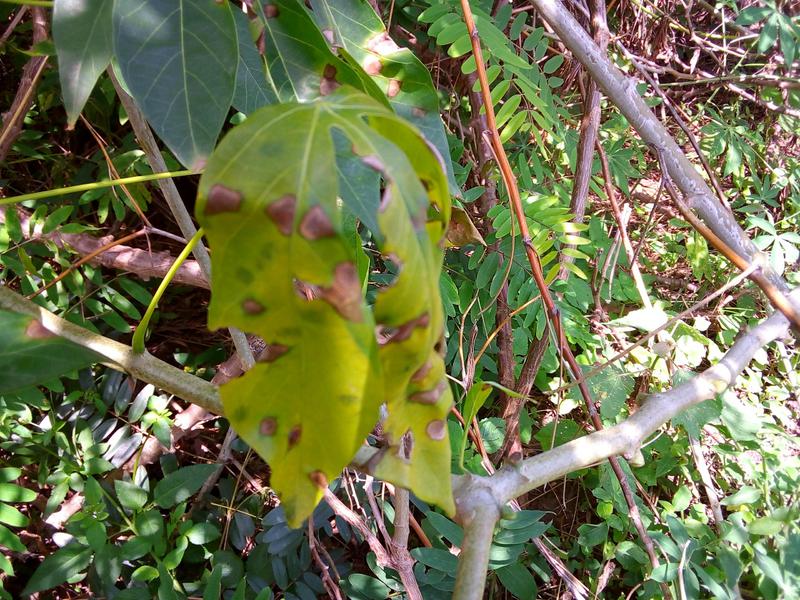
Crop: cassava
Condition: bacterial_blight